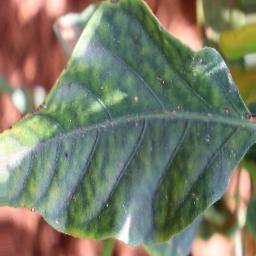
Label: nutritional